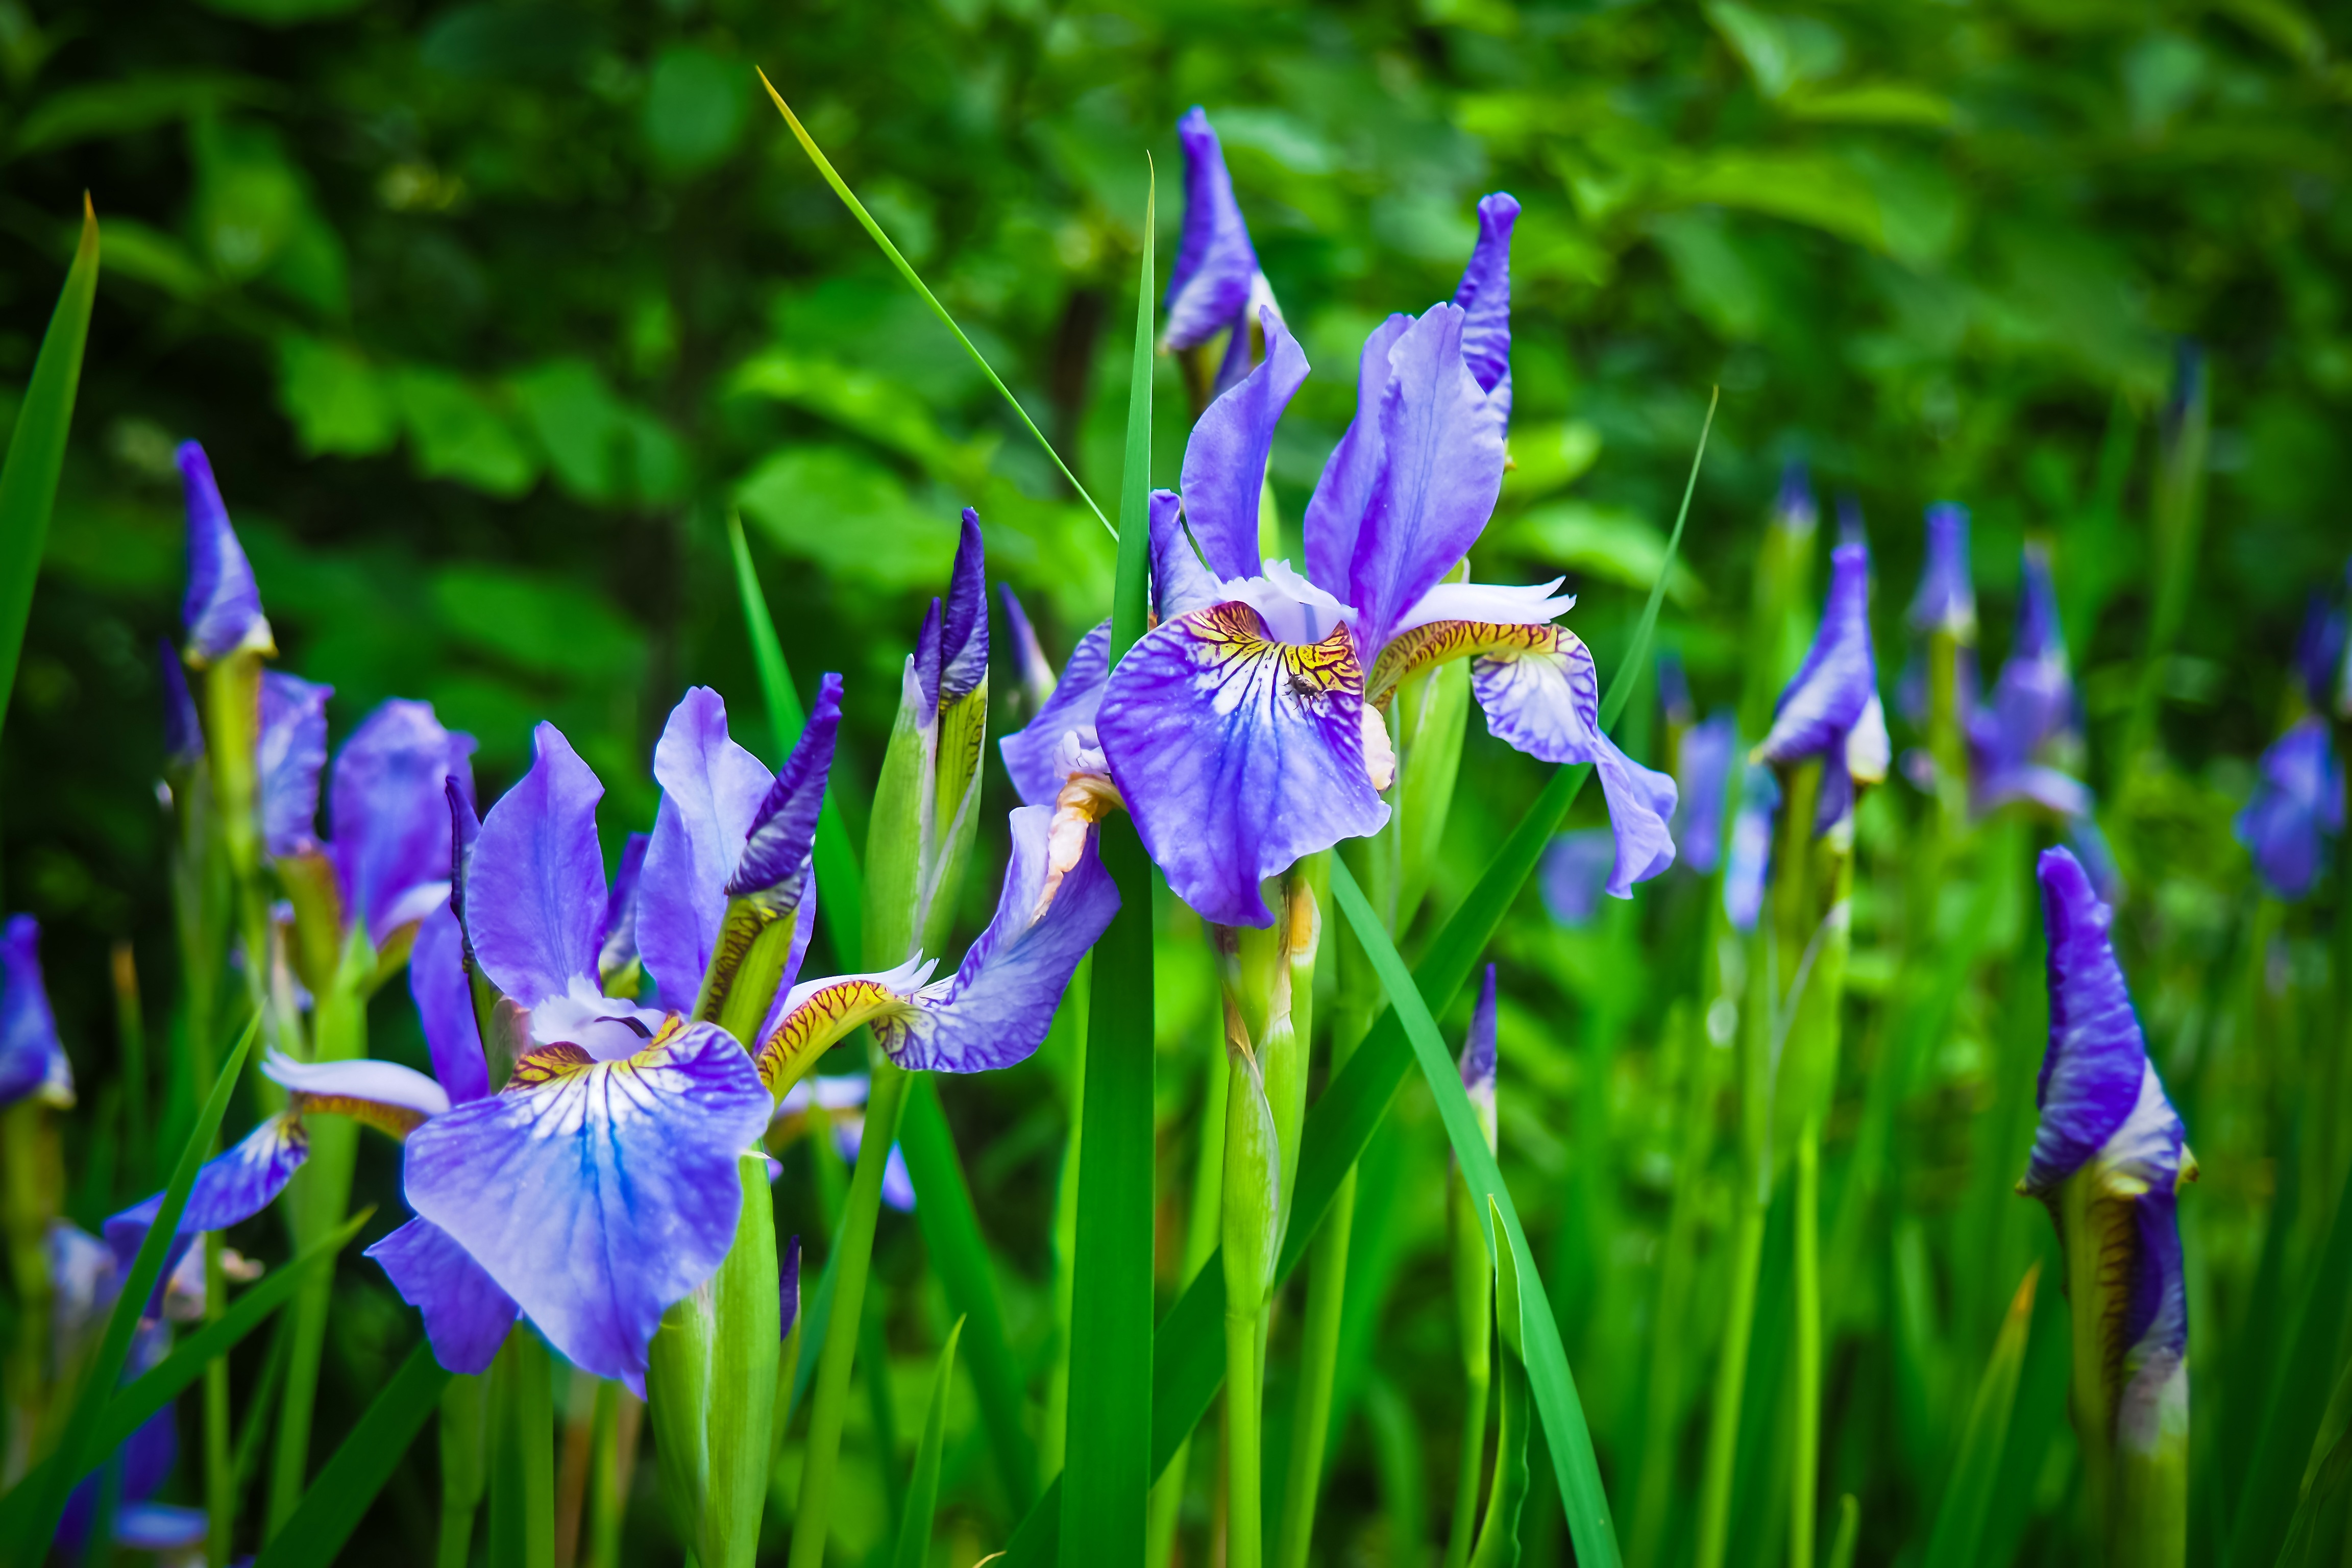
nature, blossom, plant, meadow, flower, purple, bloom, summer, color, botany, garden, pink, close, flora, wildflower, flowers, wild flowers, iris, eye, violet, lily, macro photography, flowering plant, flower stamp, iris versicolor, land plant, iris family